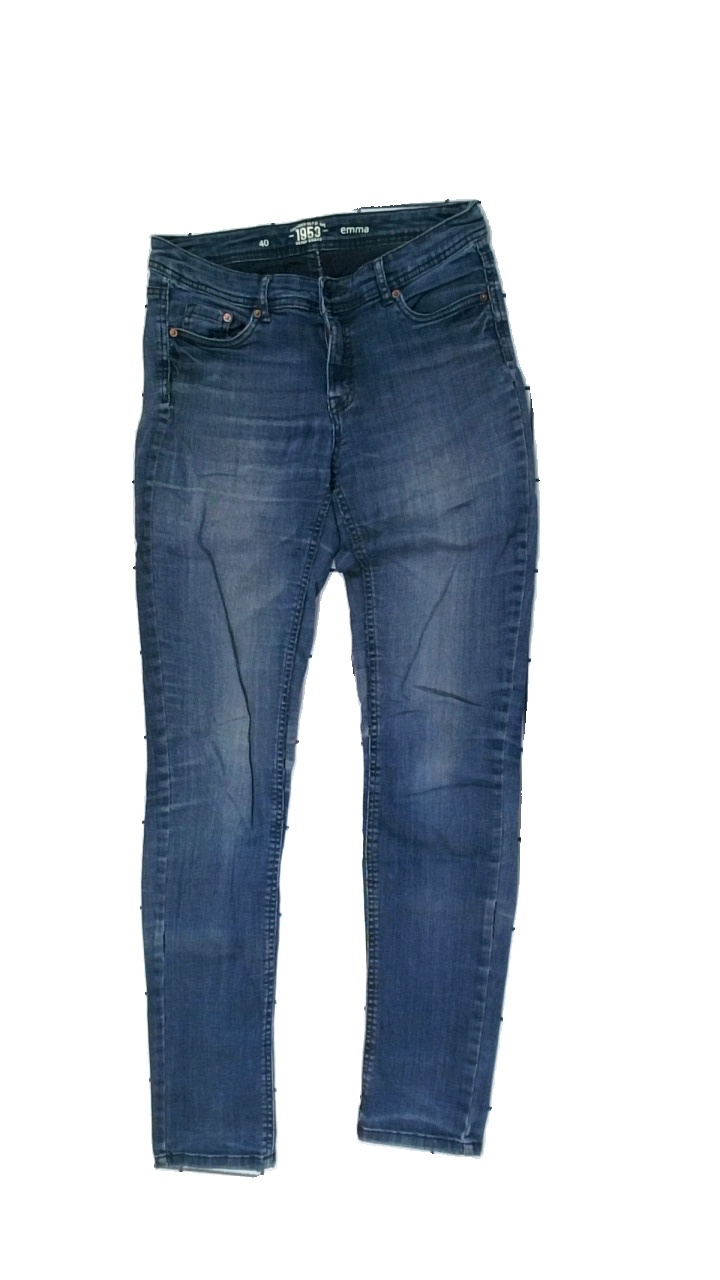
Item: Jeans (Ladies)
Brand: Kappahl
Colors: Blue
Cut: Regular
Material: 70% cotton 30% polyester
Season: All
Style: Denim
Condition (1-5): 2
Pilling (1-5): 5
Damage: broken elastane
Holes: Major
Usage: Export
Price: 50-100